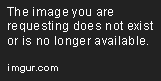
you twit , he obviously wants to see them above a bed